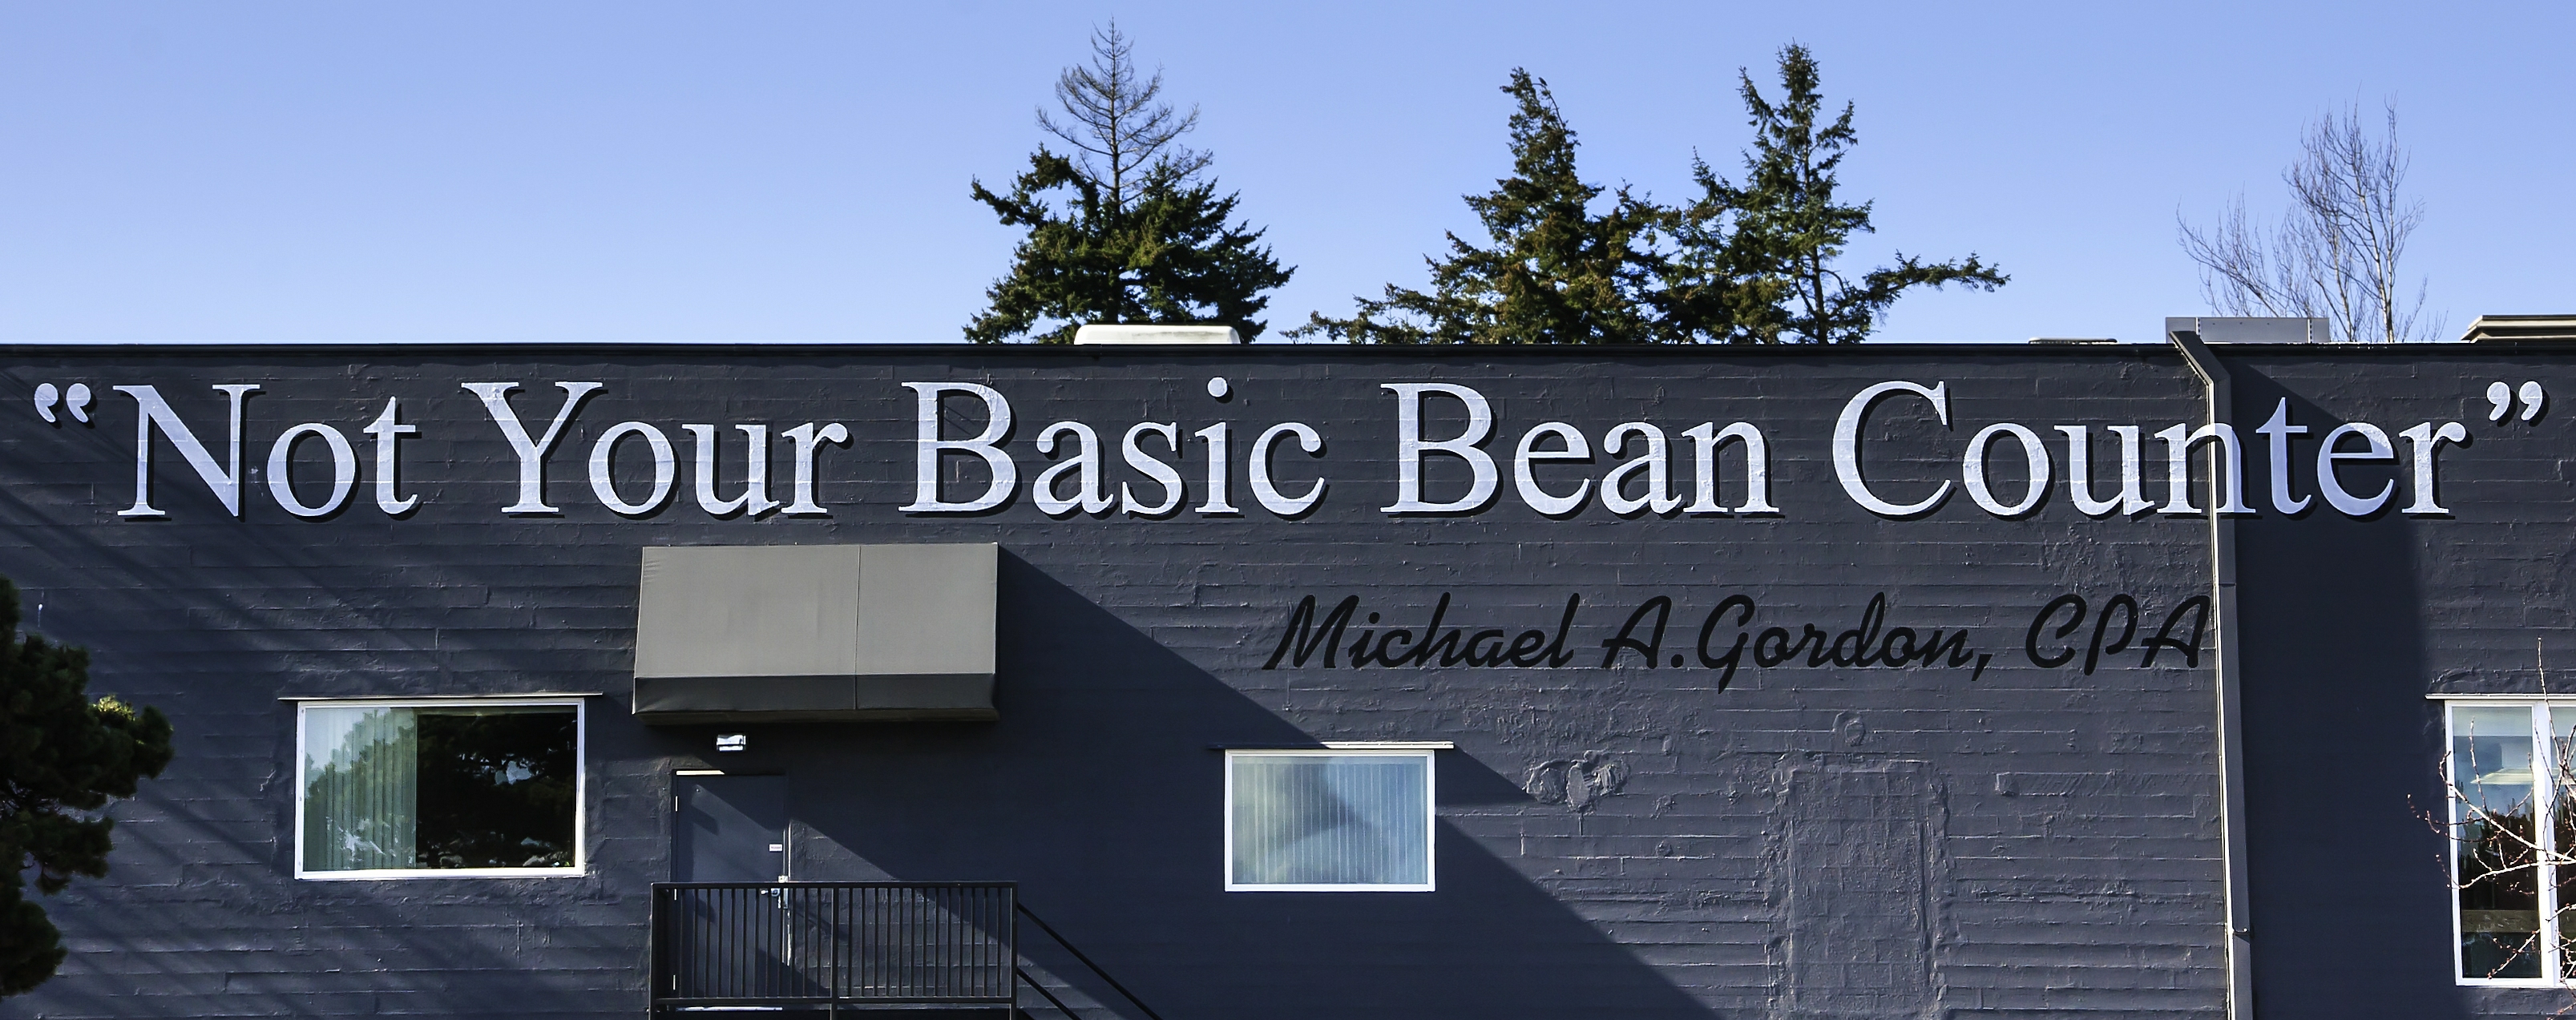
advertising, sign, facade, business, signage, saying, phrase, coosbay, accountant